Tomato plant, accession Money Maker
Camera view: tilt-top (135 deg); turntable rotation: 120 degrees
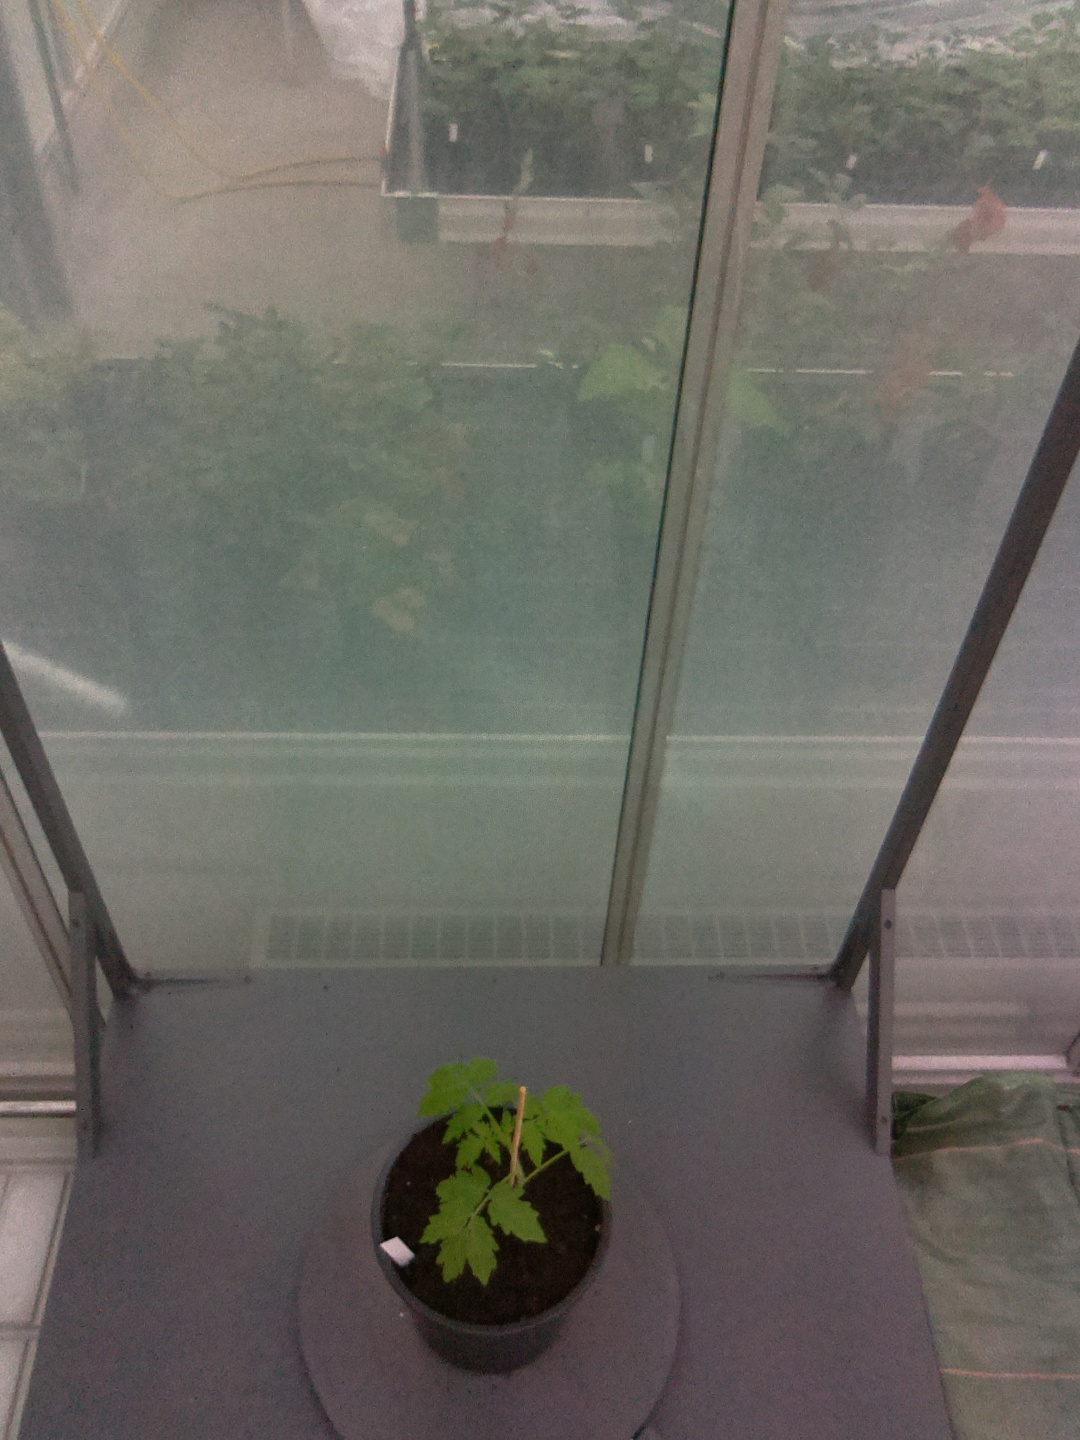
BBCH growth stage 13: 6 of true leaves visible